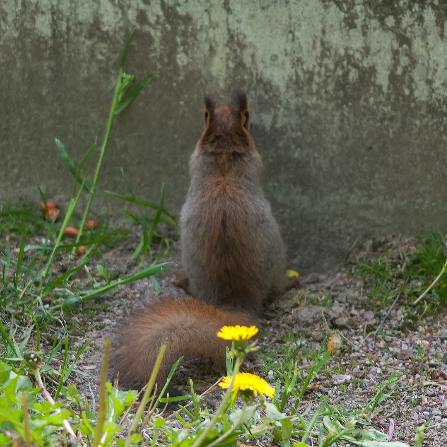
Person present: No